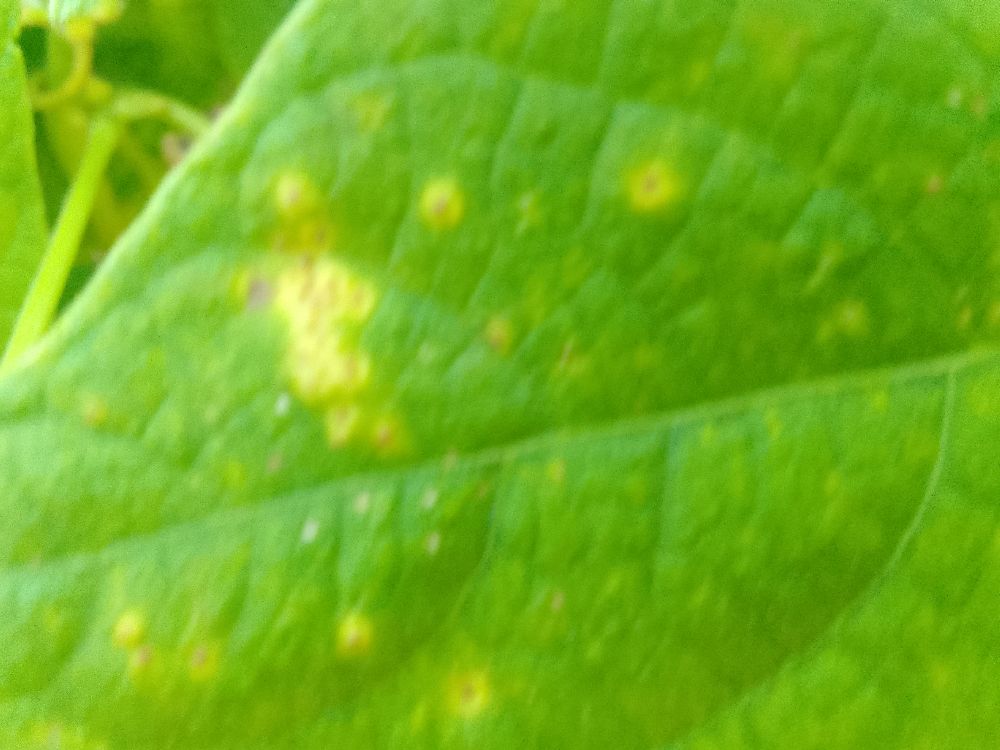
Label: rust